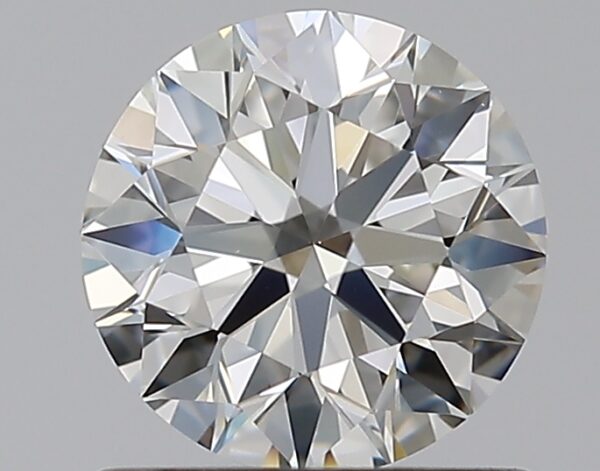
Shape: round
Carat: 0.8
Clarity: VVS2
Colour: H
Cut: EX
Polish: EX
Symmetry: EX
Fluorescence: ST
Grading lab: GIA
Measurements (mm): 5.89 x 5.92 x 3.68